Brick Hotel

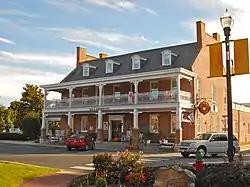

Brick Hotel, also known as the Wilmington Trust Co., Georgetown Office, is a historic hotel located at Georgetown, Sussex County, Delaware. It was built in 1836, and is a -story, seven-bay, brick structure in a transitional Federal / Greek Revival style. It has a one-story, rear kitchen wing, and a one-story wing attached to it and dated to the 1930s. It has a slate-tiled roof, double end chimneys, and a modern Greek Revival style verandah. The exterior was altered in 1955, when it was converted from its original use as a hotel to its use as a bank building. In 2008, it was converted back to a hotel. On August 28, 2021, the Brick Hotel closed permanently, with the building having been leased for office space.